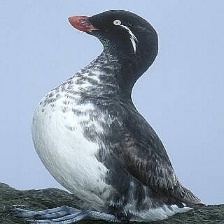
Species: PARAKETT  AUKLET
Scientific name: AETHIA PSITTACULA